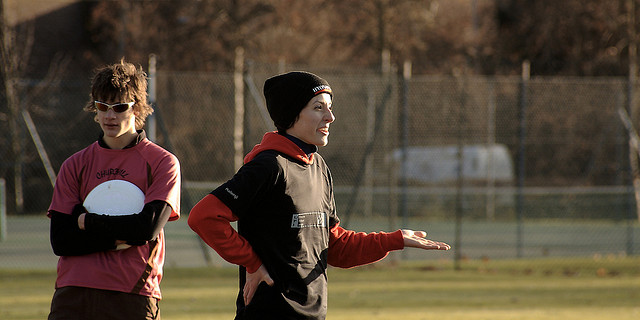
user: Given an image and a question. Answer the question in a short answer. Question: Putting one shirt stop another is a technique called what? Short Answer:
assistant: layer